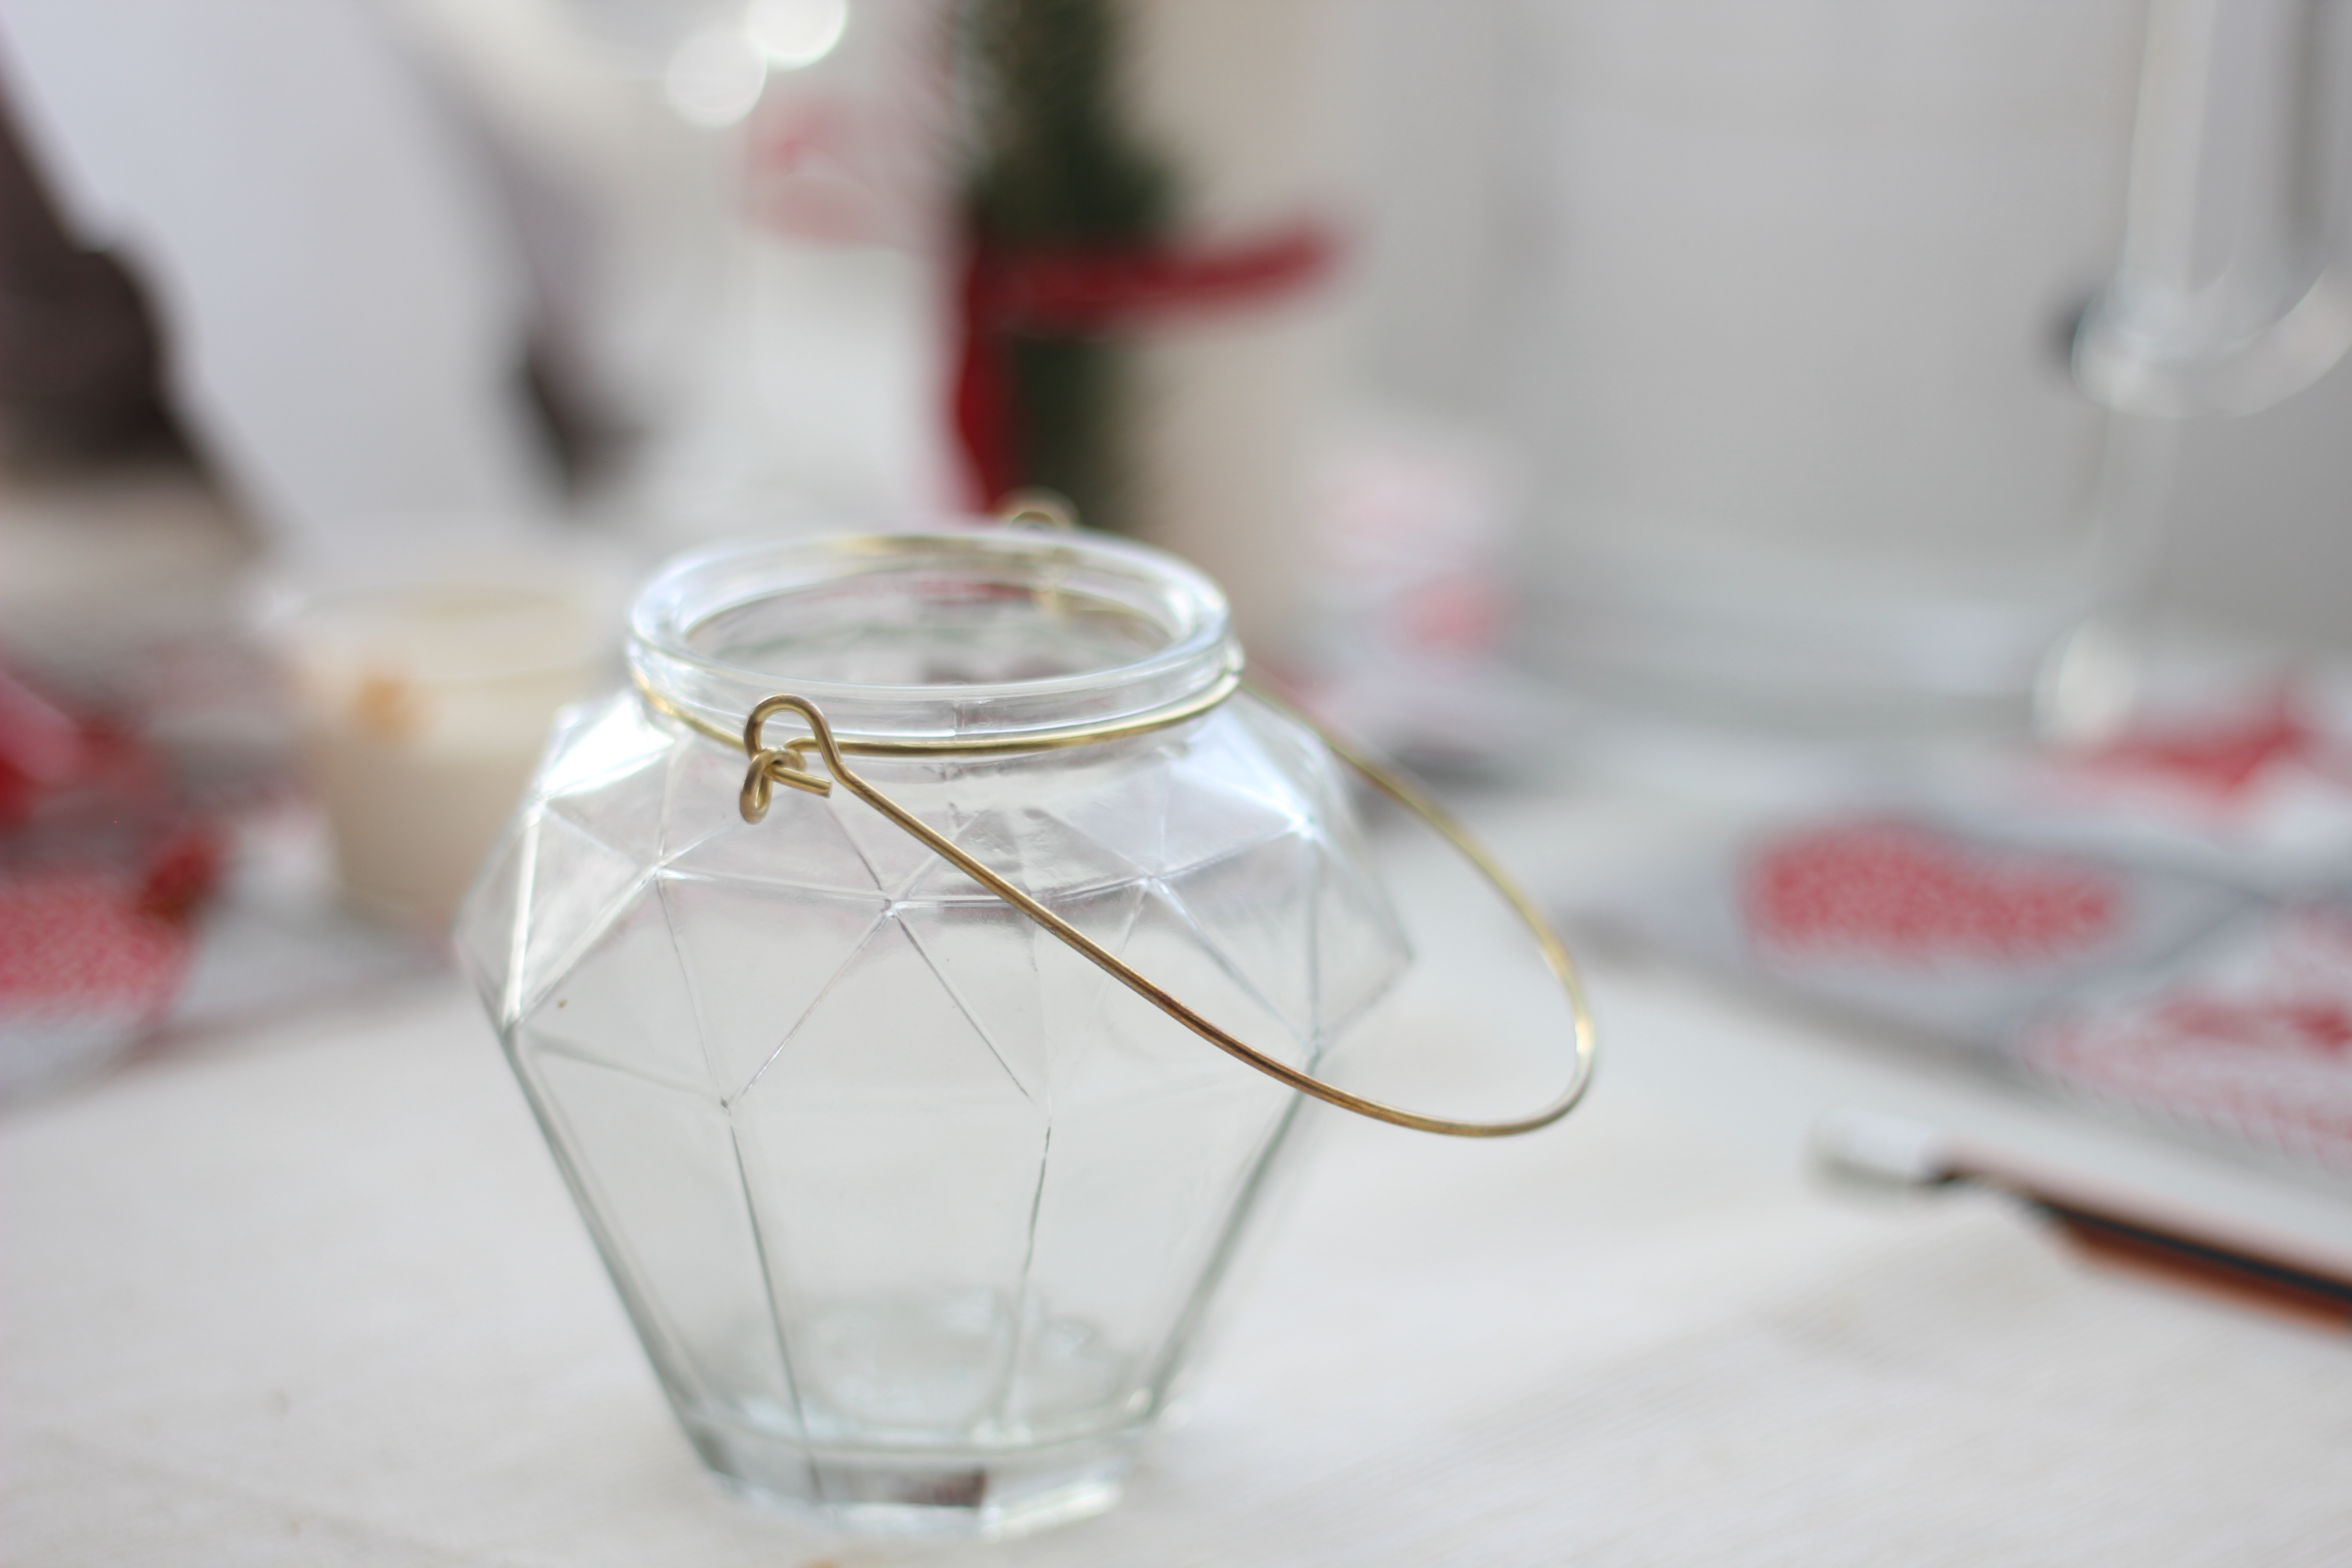
white, petal, glass, golden, candle, lighting, candlestick, ornament, mason jar, wine glass, container, centrepiece, drinkware